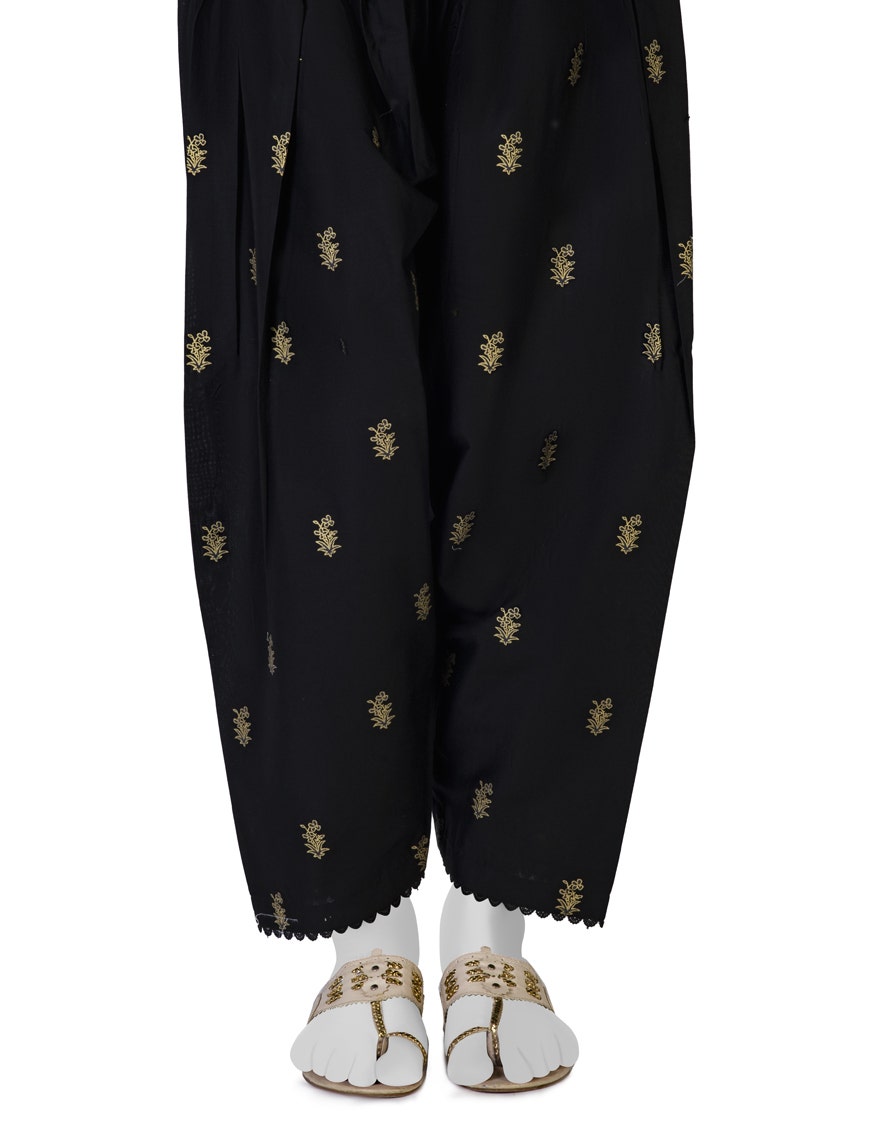
black gold pineapple print cotton pants